Rouslan Bodelan

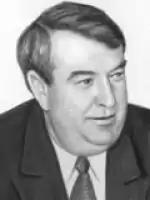
Bodelan in 1990

Bodelan started his career in 1959 as a sports coach and teacher in a secondary school. In 1961, he began his work at the "Odessilbud" construction company (within its Construction and Field Assembly Department #14) in Balta.